Piano Sonata No. 15 (Mozart)

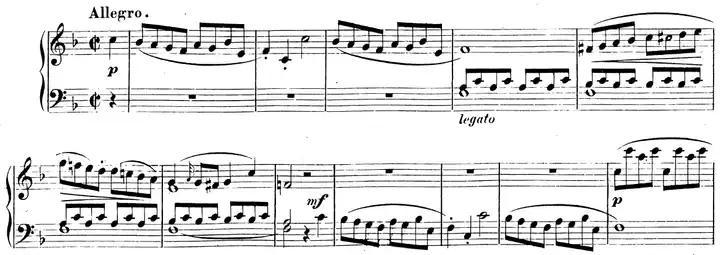
Opening of the sonata

Edvard Grieg arranged this sonata for 2 pianos, by adding further accompaniment on the secondo part, whilst the primo part plays the original. This attempt to "impart to several of Mozart's sonatas a tonal effect appealing to our modern ears" serves to document the taste of Grieg's late nineteenth-century Norwegian audience. A notable recording is that of Elisabeth Leonskaja accompanied by Sviatoslav Richter.